2020 Easter tornado outbreak

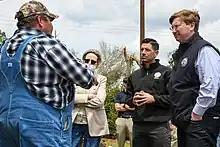
Acting Homeland Security Secretary Chad Wolf and Mississippi Governor Tate Reeves speaking with tornado survivors in southern Mississippi

A weather balloon launch from Jackson, Mississippi, at 18:00 UTC revealed the presence of a capping inversion across the region. This cap was expected to weaken across central Mississippi, while forecasters expressed more uncertainty about its longevity across southern Mississippi and Louisiana. As a small area of low pressure progressed across northwestern Mississippi, it caused surface winds to turn out of the east-southeast, enhancing the potential for tornadoes. As a cluster of storms across central Mississippi progressed toward the northeast, it began to reintensify and develop embedded supercell characteristics with an attendant threat of strong tornadoes. Farther south, two distinct supercells developed within an environment where long-tracked, significant tornadoes were favored, both exhibiting extremely strong rotation and distinct debris signatures. Based on previous storm structures in similar environments, the SPC remarked that "this is an exceptionally rare event" and estimated tornadic winds of on the first supercell, consistent with a tornado of EF4 or EF5 intensity. After conducting damage surveys, meteorologists identified two violent tornadoes with the first supercell, one that killed four people and injured three others near Sartinville to southwest of Bassfield, and a second that killed eight people and injured 95 others from south of Bassfield to Pachuta, both of EF4 intensity. A long-tracked EF3 tornado was identified with the second supercell that tracked behind the first one, producing significant damage near Oak Vale and Carson, injuring two people. The first supercell also produced two other tornadoes after the second EF4 tornado dissipated, including an EF2 tornado that passed near Stonewall and Enterprise that destroyed a mobile home and heavily damaged a home and a church, and snapped numerous trees. The second supercell also produced a tornado, which was rated EF1, as it passed Enterprise. Both supercells then weakened and merged with a squall line after that.